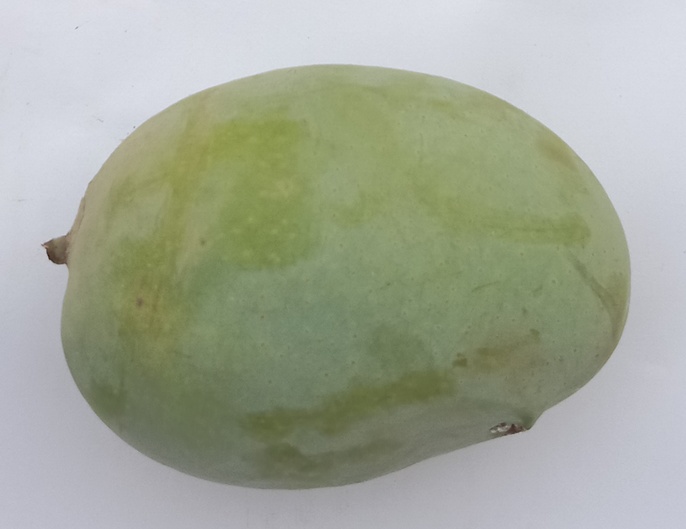
Mango variety: Langra